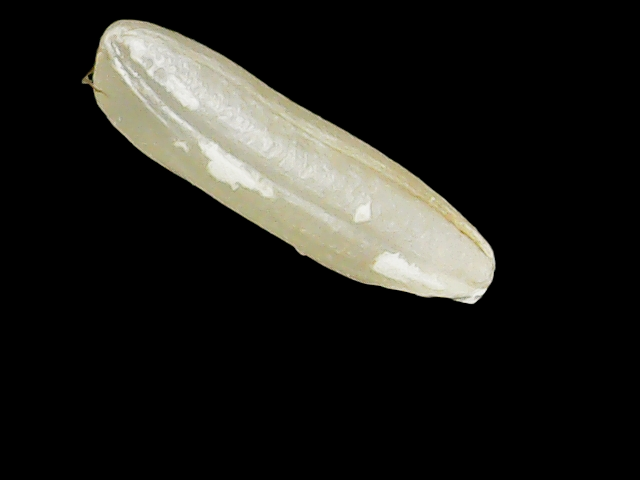
Rice variety: Binadhan14